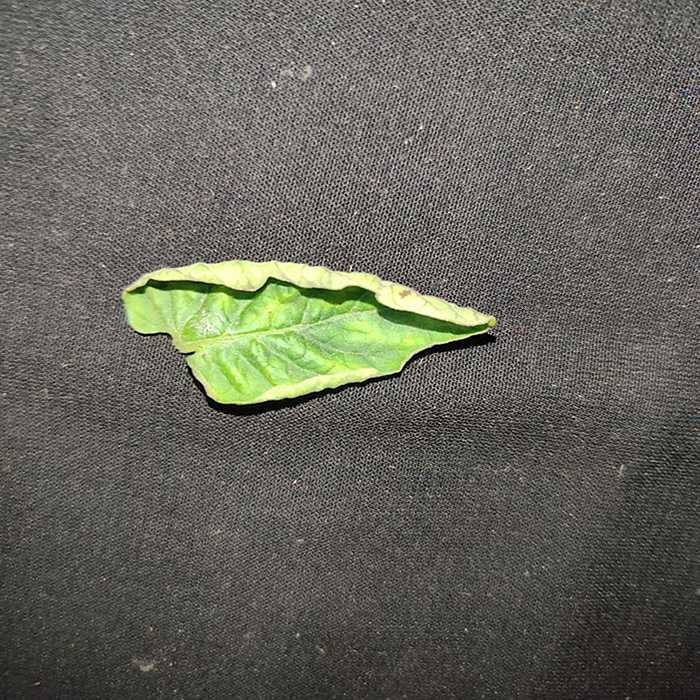
Plant: Tomato
Label: Tomato leaf curl virus